Metroid (video game)

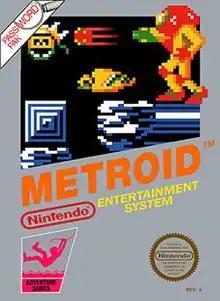
North American NES box art

is a 1986 action-adventure game developed and published by Nintendo. The first installment in the "Metroid" series, it was originally released in Japan for the Family Computer Disk System in August 1986. North America received a release in August 1987 on the Nintendo Entertainment System, with the European release following in January 1988. Set on the planet Zebes, the story follows Samus Aran as she attempts to retrieve the predatory Metroid organisms that were stolen by Space Pirates, who plan to replicate the Metroids by exposing them to beta rays and then use them as biological weapons to destroy Samus and all who oppose them.